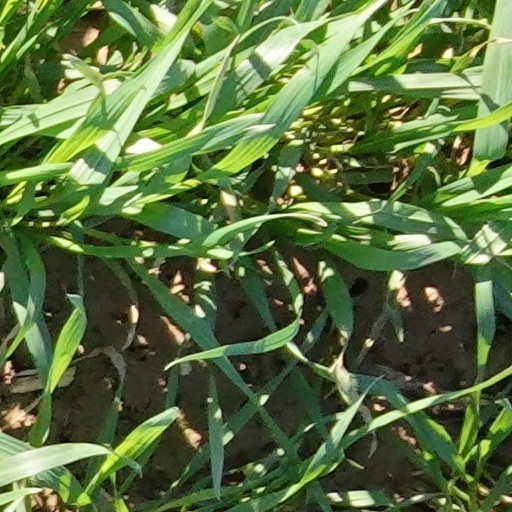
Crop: wheat